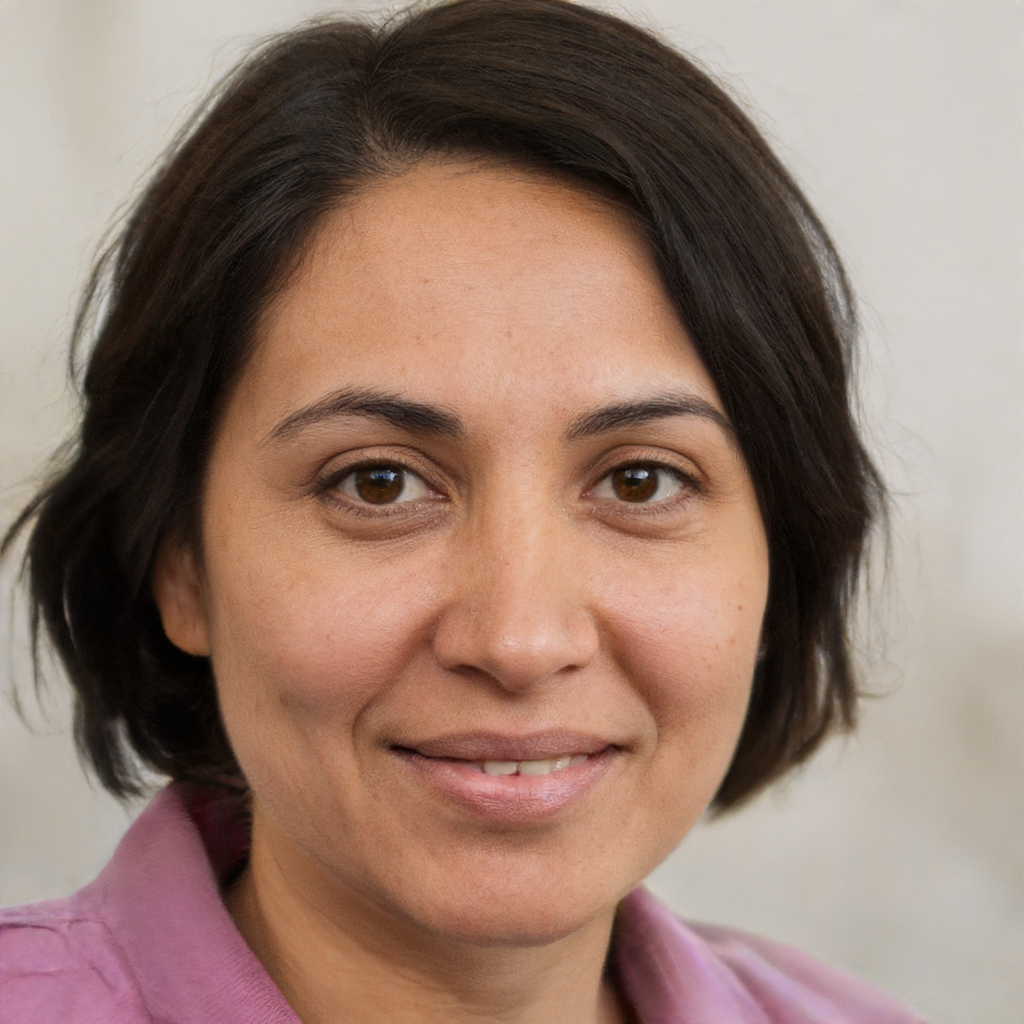
Label: No Watermark